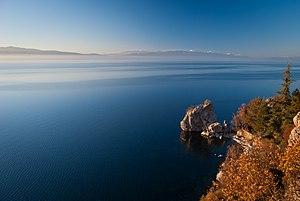
Le lac d'Ohrid, mais aussi un des plus vieux du monde, avec le Titicaca et le Baïkal.